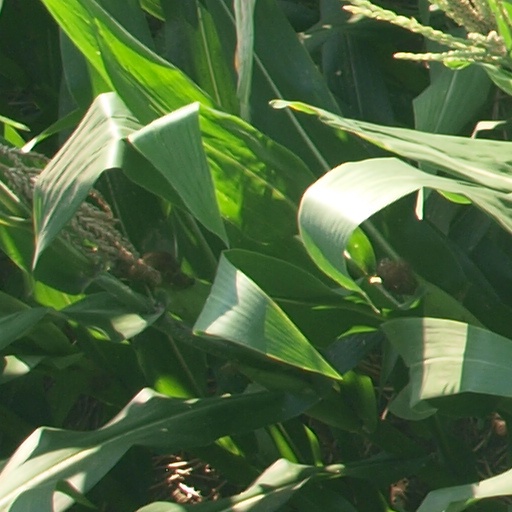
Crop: maize; corn